Michael Gambon

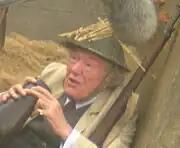
Gambon on the set of "Dad's Army" in October 2014

He played Albus Dumbledore, Hogwarts' headmaster in the third instalment of J. K. Rowling's franchise, "Harry Potter and the Prisoner of Azkaban" (2004), taking over the role after the death of Richard Harris in 2002; Harris had also played Maigret on television four years before Gambon took that role. Gambon reprised the role of Dumbledore in "Harry Potter and the Goblet of Fire" (2005), which was released in November 2005 in the United Kingdom and the United States. He returned to the role again in the fifth film, "Harry Potter and the Order of the Phoenix" (2007) and the sixth film, "Harry Potter and the Half-Blood Prince" (2009). He appeared in the final two films of the series, "Harry Potter and the Deathly Hallows – Part 1" (2010) and "Part 2" (2011). Gambon told an interviewer that, when playing Dumbledore, he did not "have to play anyone really. I just stick on a beard and play me, so it's no great feat. I never ease into a role – every part I play is just a variant of my own personality. I'm not really a character actor at all."